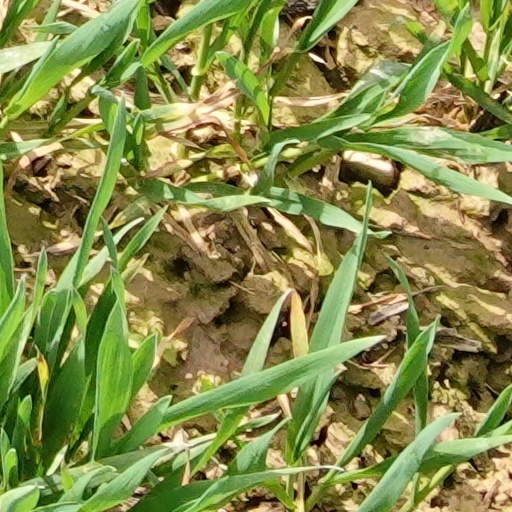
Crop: wheat